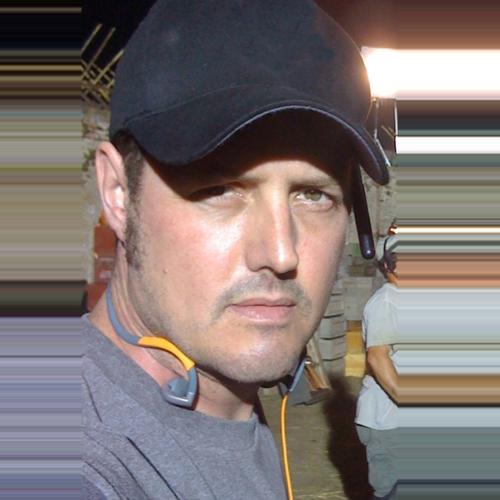
Age: 38